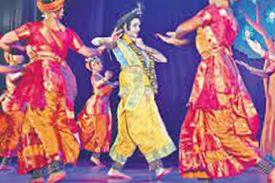
Dance form: kuchipudi